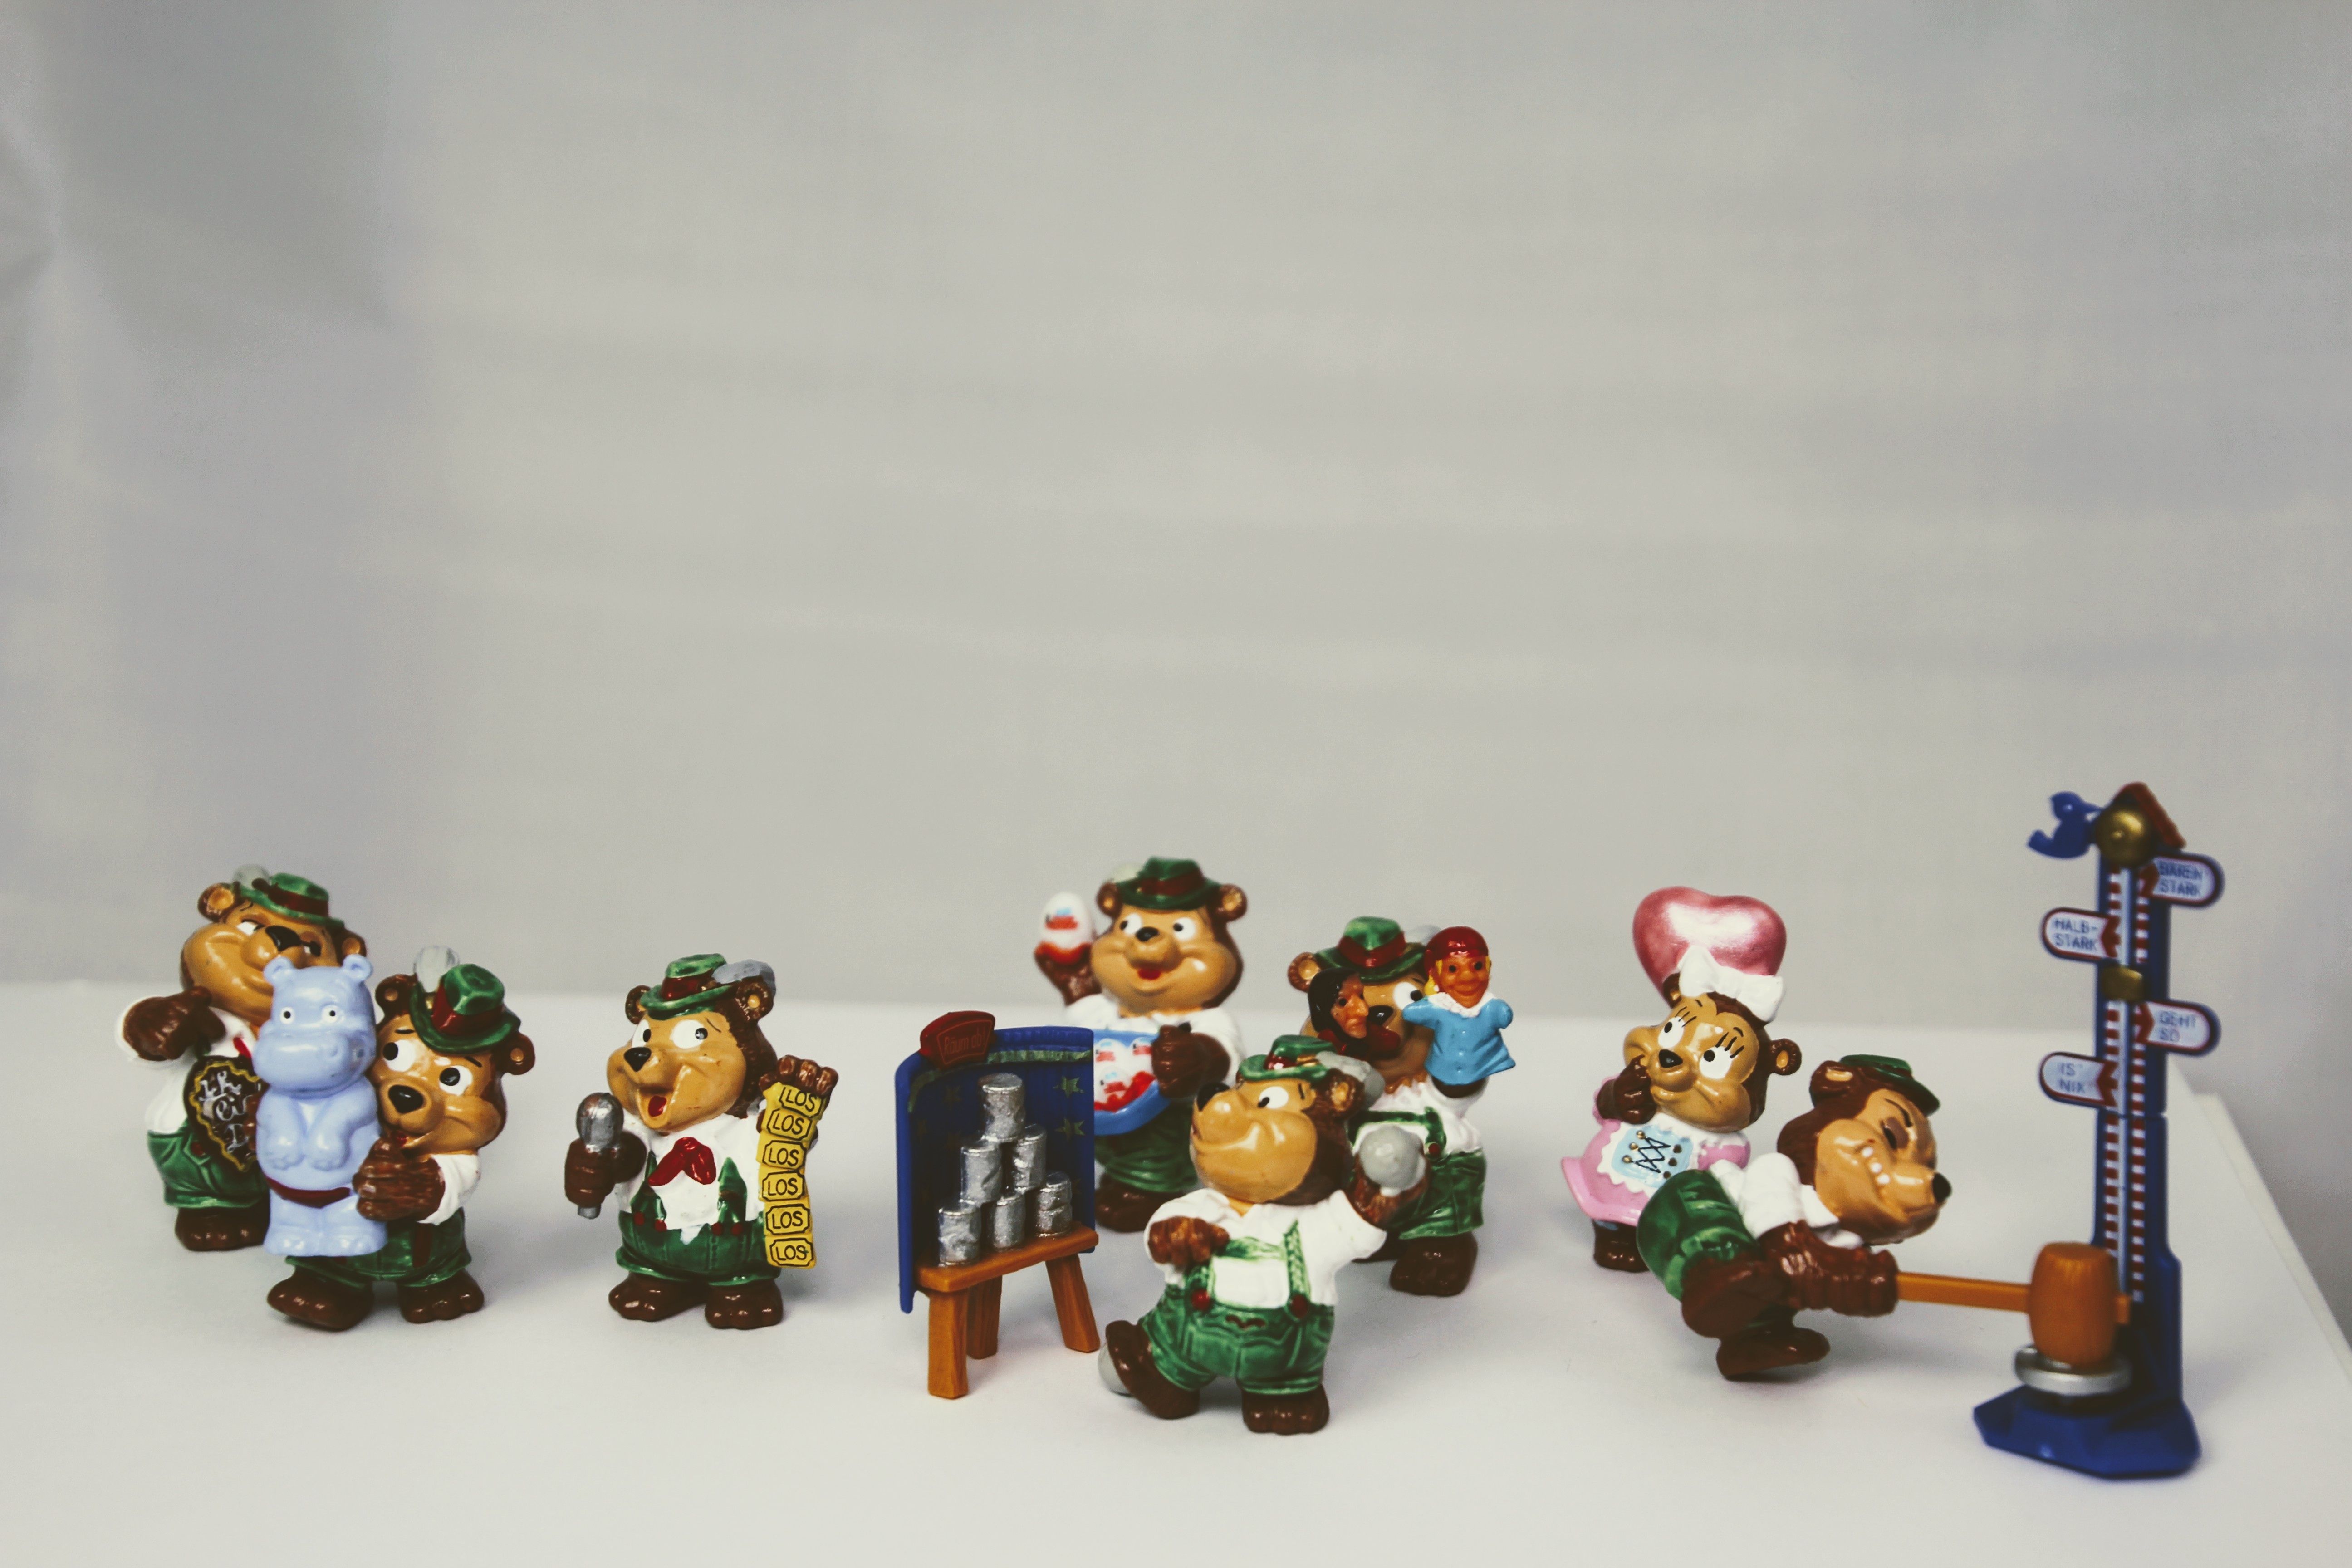
berraschungseifigur, top ten teddies, year market, toys, isolated, sweet, teddy